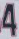
Number: 4